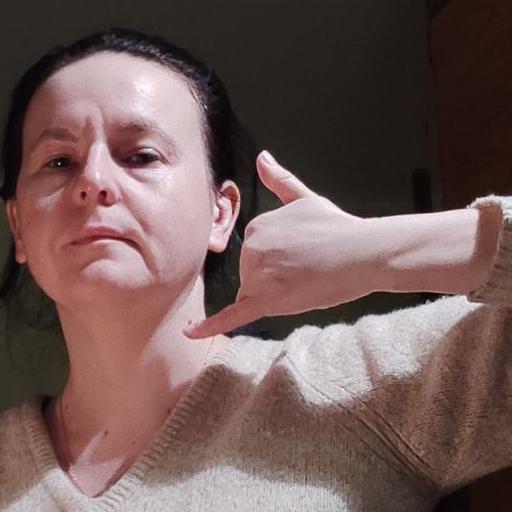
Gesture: call